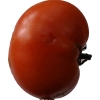
Label: tomato